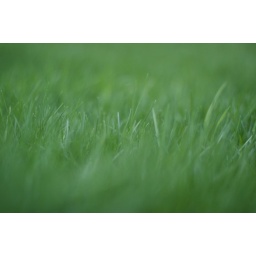
more green grass in the wind